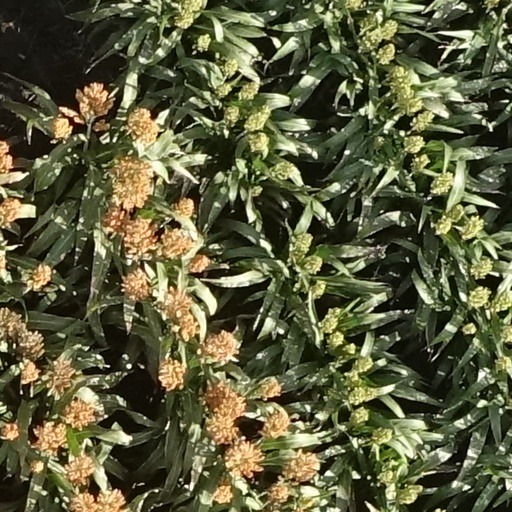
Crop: sorghum